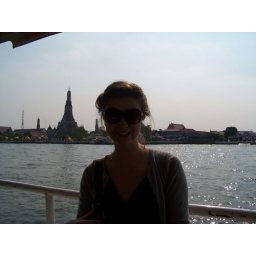
waiting to cross the river by ferry to see Wat Arun